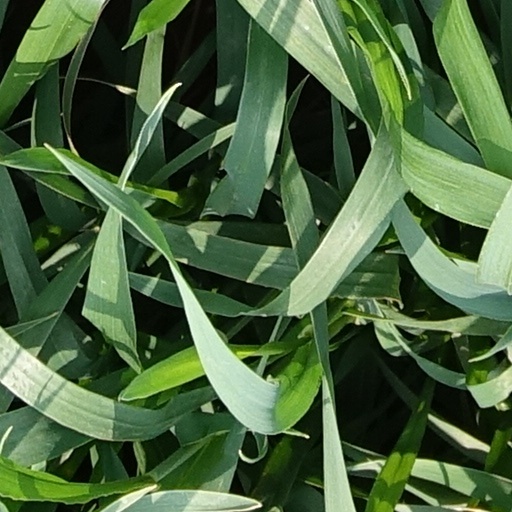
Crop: wheat